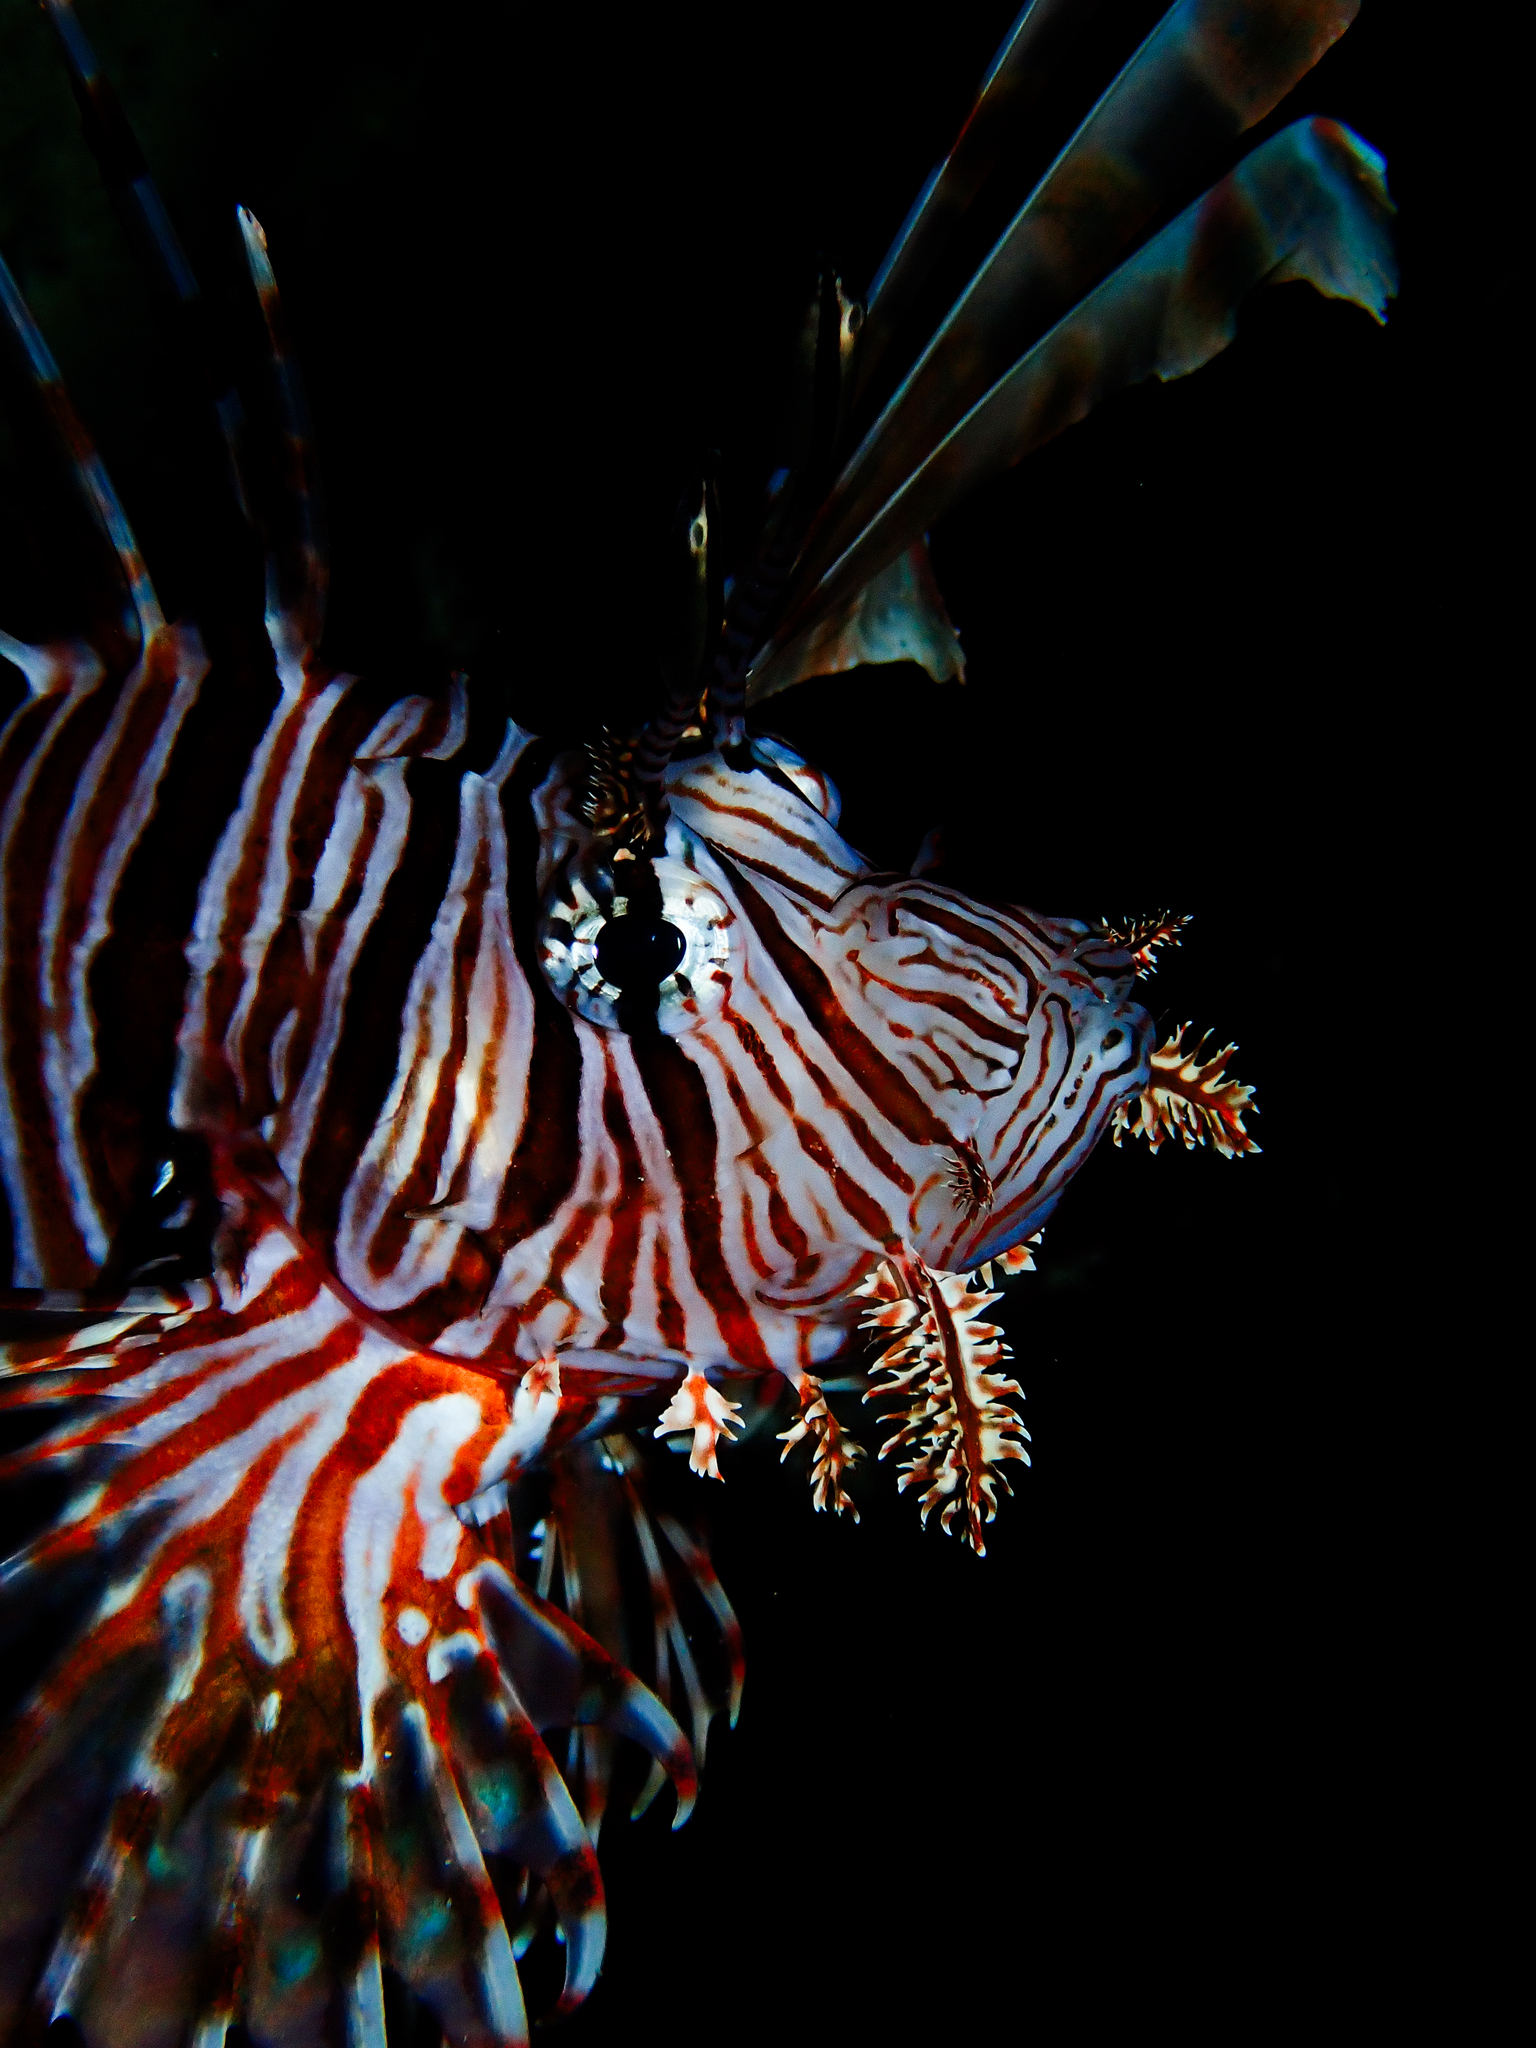
Pterois volitans (Red Lionfish)